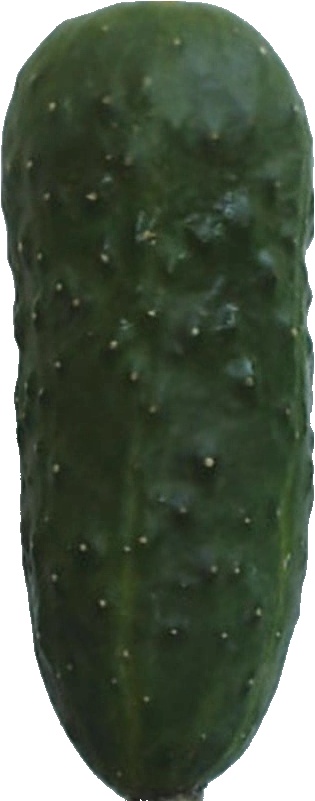
Label: cucumber_1